Mayfair

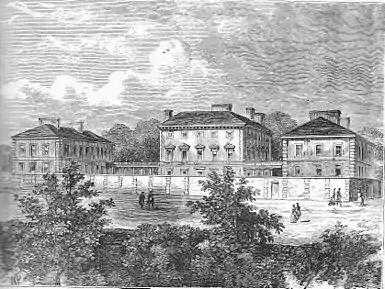
Chesterfield House in 1760, published in Walford's "Old & New London" (1878)

Berkeley House on Piccadilly was named after John Berkeley, 1st Baron Berkeley of Stratton, who had purchased its land, and that surrounding it, shortly after the Restoration of the Monarchy in 1660. In 1696, the Berkeley family sold the house and grounds to William Cavendish, 1st Duke of Devonshire (who renamed it Devonshire House), on condition that the view from the rear of the house should not be spoiled. Berkeley Square was laid out to the rear of the house in the 1730s; because of the conditions of sale, houses were only built on the east and west sides. The west side still has various mid-18th-century buildings, and the east side now contains offices including Berkeley Square House.